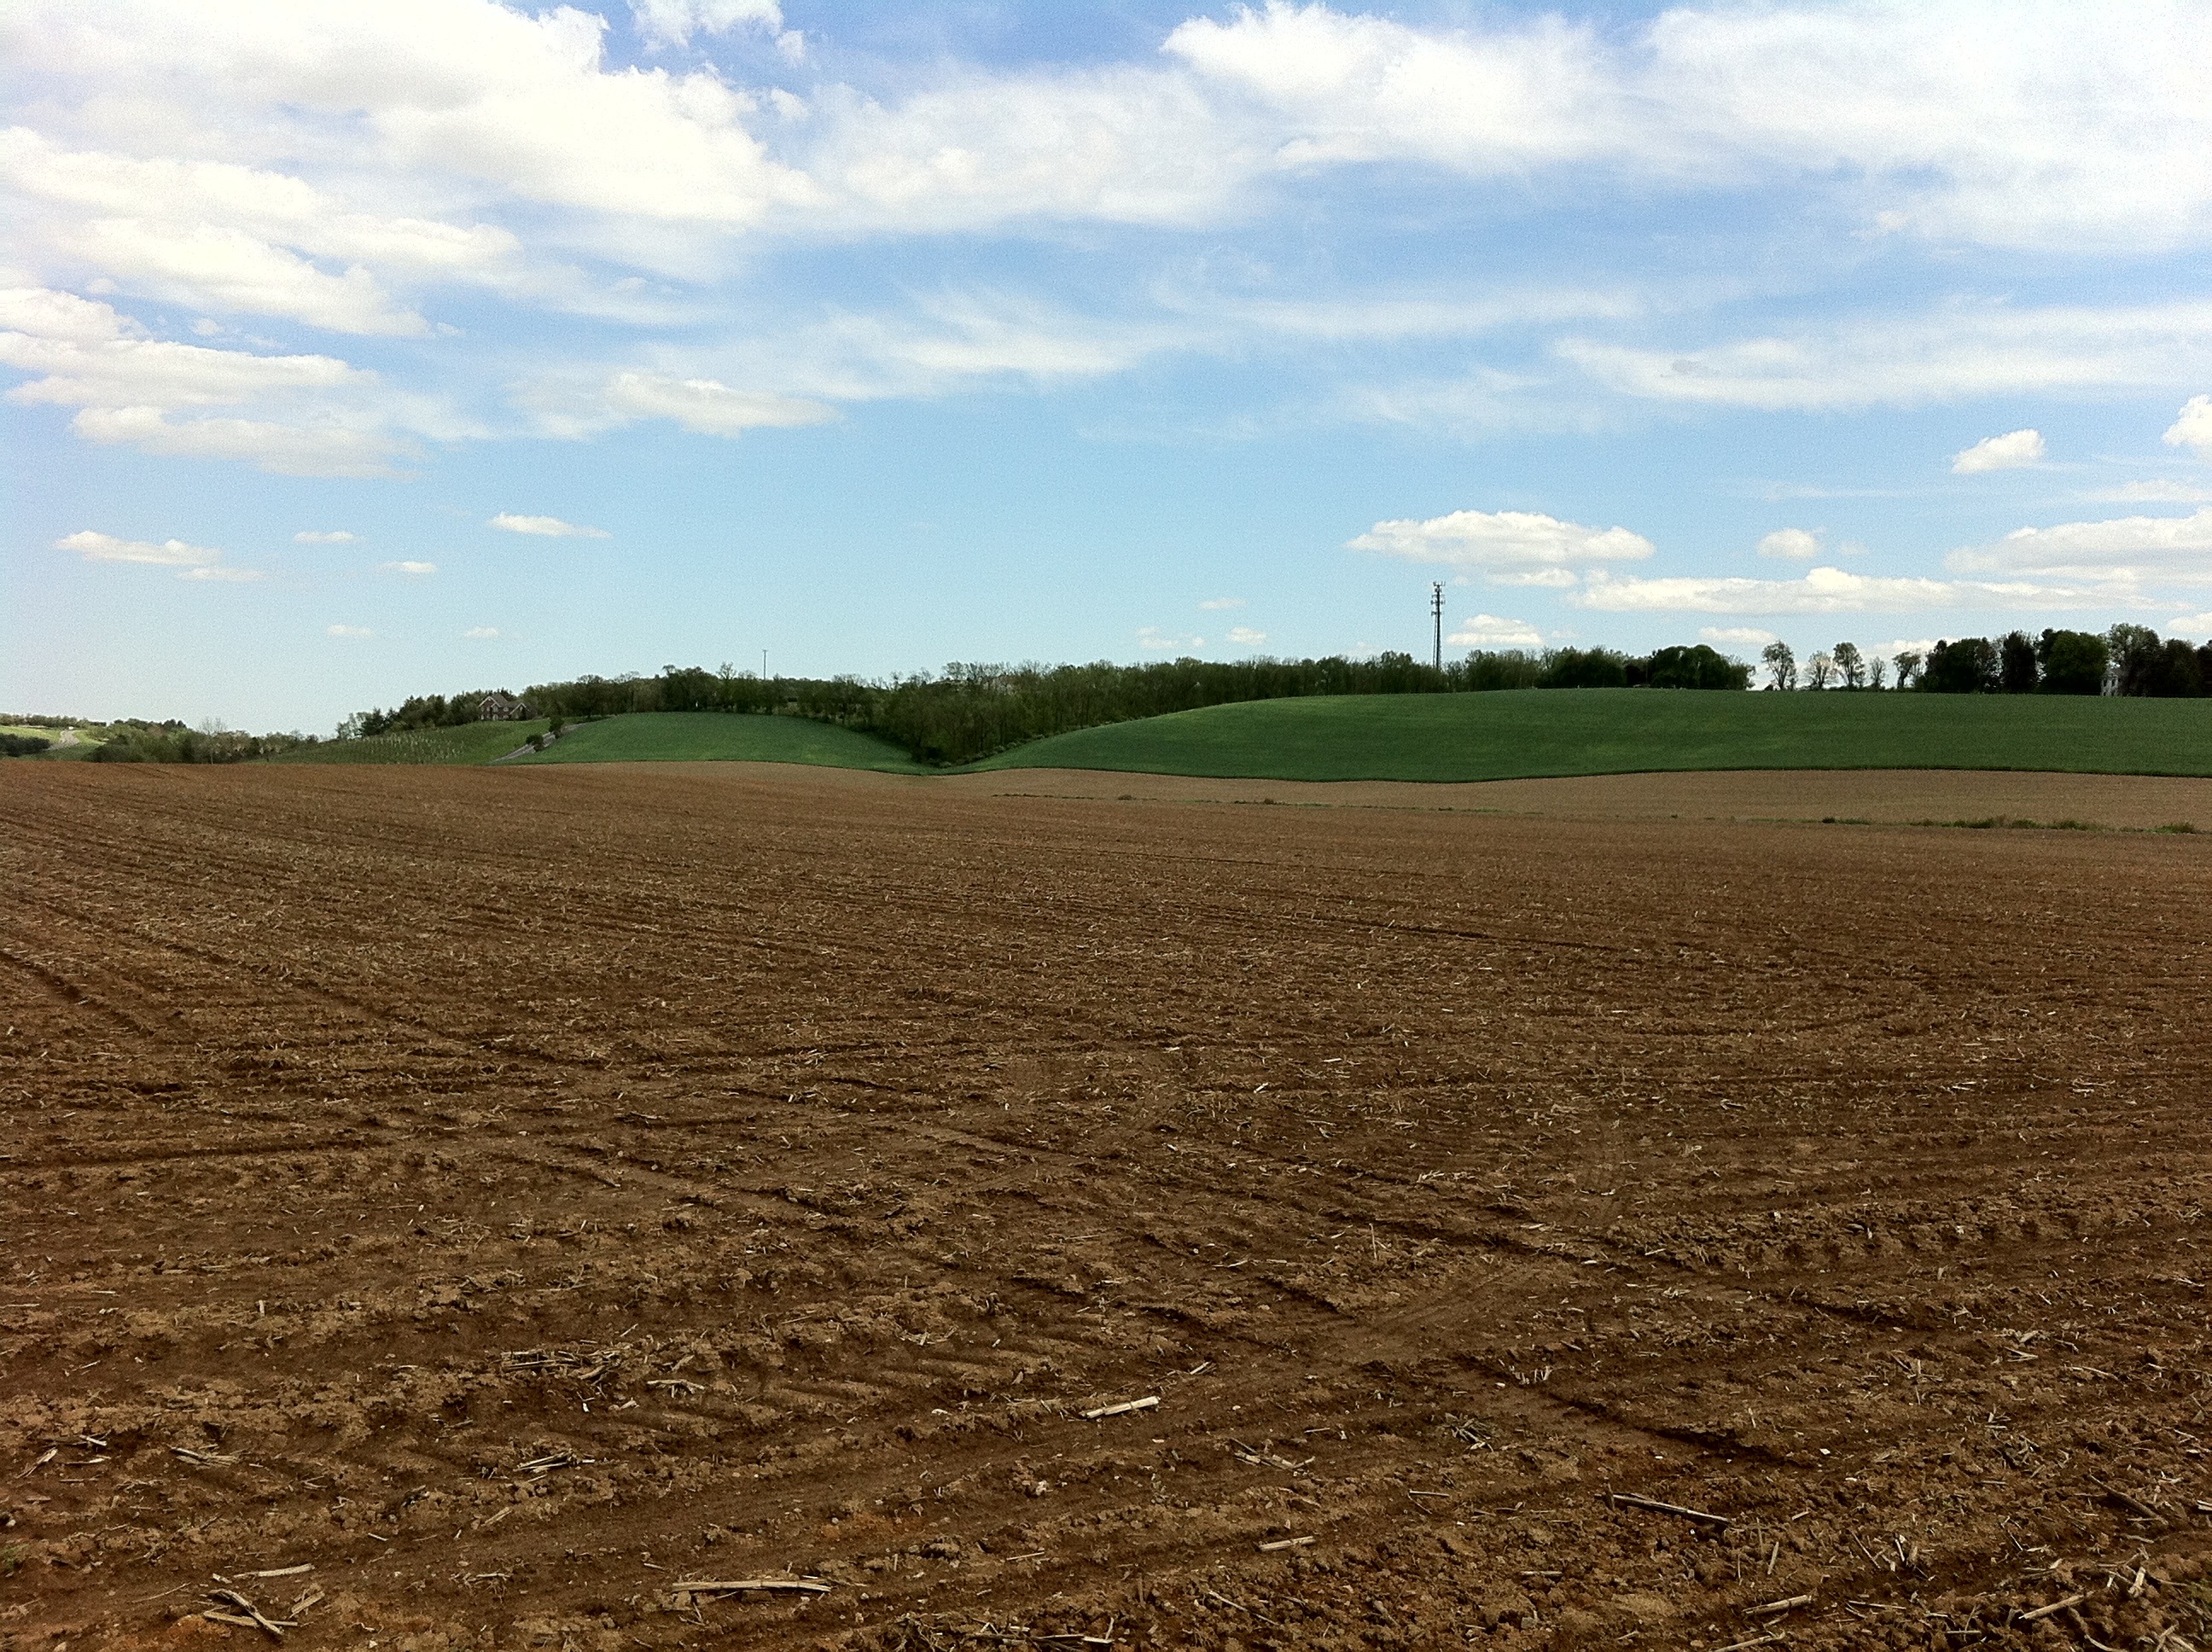
landscape, nature, grass, outdoor, horizon, plant, field, farm, prairie, rural, farming, harvest, crop, soil, agriculture, plain, farmland, plants, freshness, agricultural, cultivation, grassland, crops, steppe, rural area, grass family